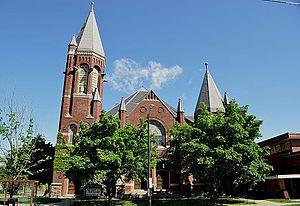
Cet article recense les lieux patrimoniaux du comté de Middlesex, au Canada, inscrits au répertoire des lieux patrimoniaux du Canada, qu'ils soient de niveau provincial, fédéral ou municipal.